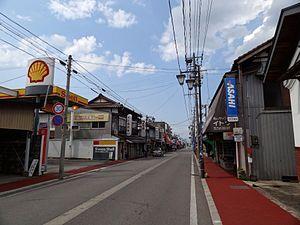
Aizumisato est un bourg du district d'Ōnuma situé dans la préfecture de Fukushima.